David Krumholtz

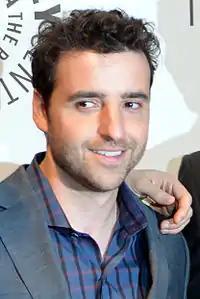
Krumholtz at the 2012 PaleyFest

In 2005, Krumholtz played Max in "My Suicidal Sweetheart" (formerly "Max and Grace"), once again starring opposite actress Natasha Lyonne. Krumholtz also returned to smaller key roles in the successful films "Ray" (2004) and "Harold & Kumar Go to White Castle" (2004), along with its two sequels. In September 2005, he was seen in Joss Whedon's science fiction film "Serenity" as "Mr. Universe", a hacker and information broker. Most recently, in early 2006, Krumholtz's 2003 film "Kill the Poor" screened in New York City at IFC Center and across the country on Comcast's On Demand cable service.